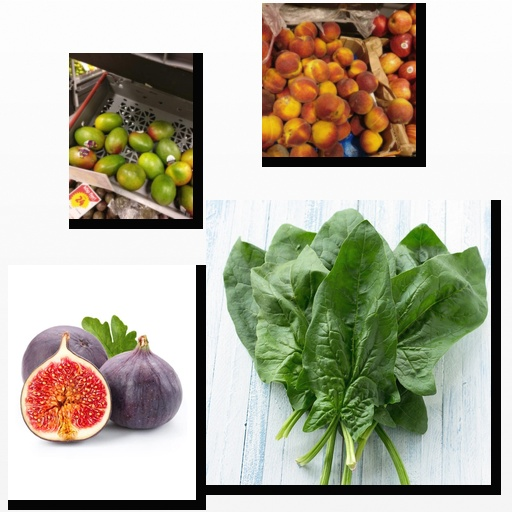
Food items: spinach, fig, mango, peach